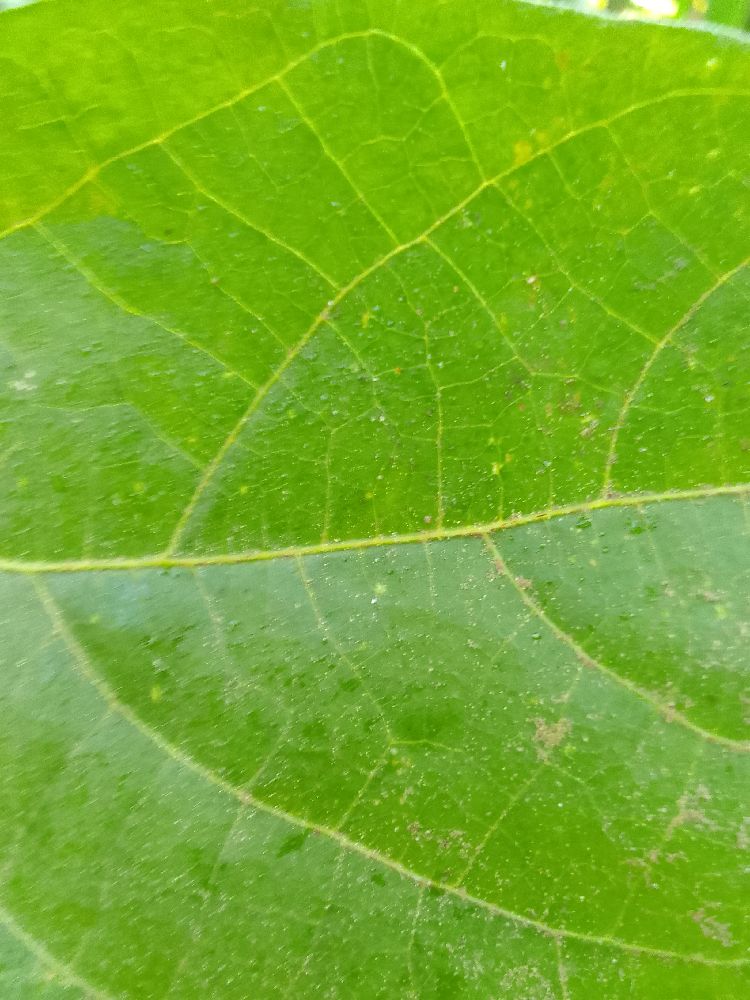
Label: healthy